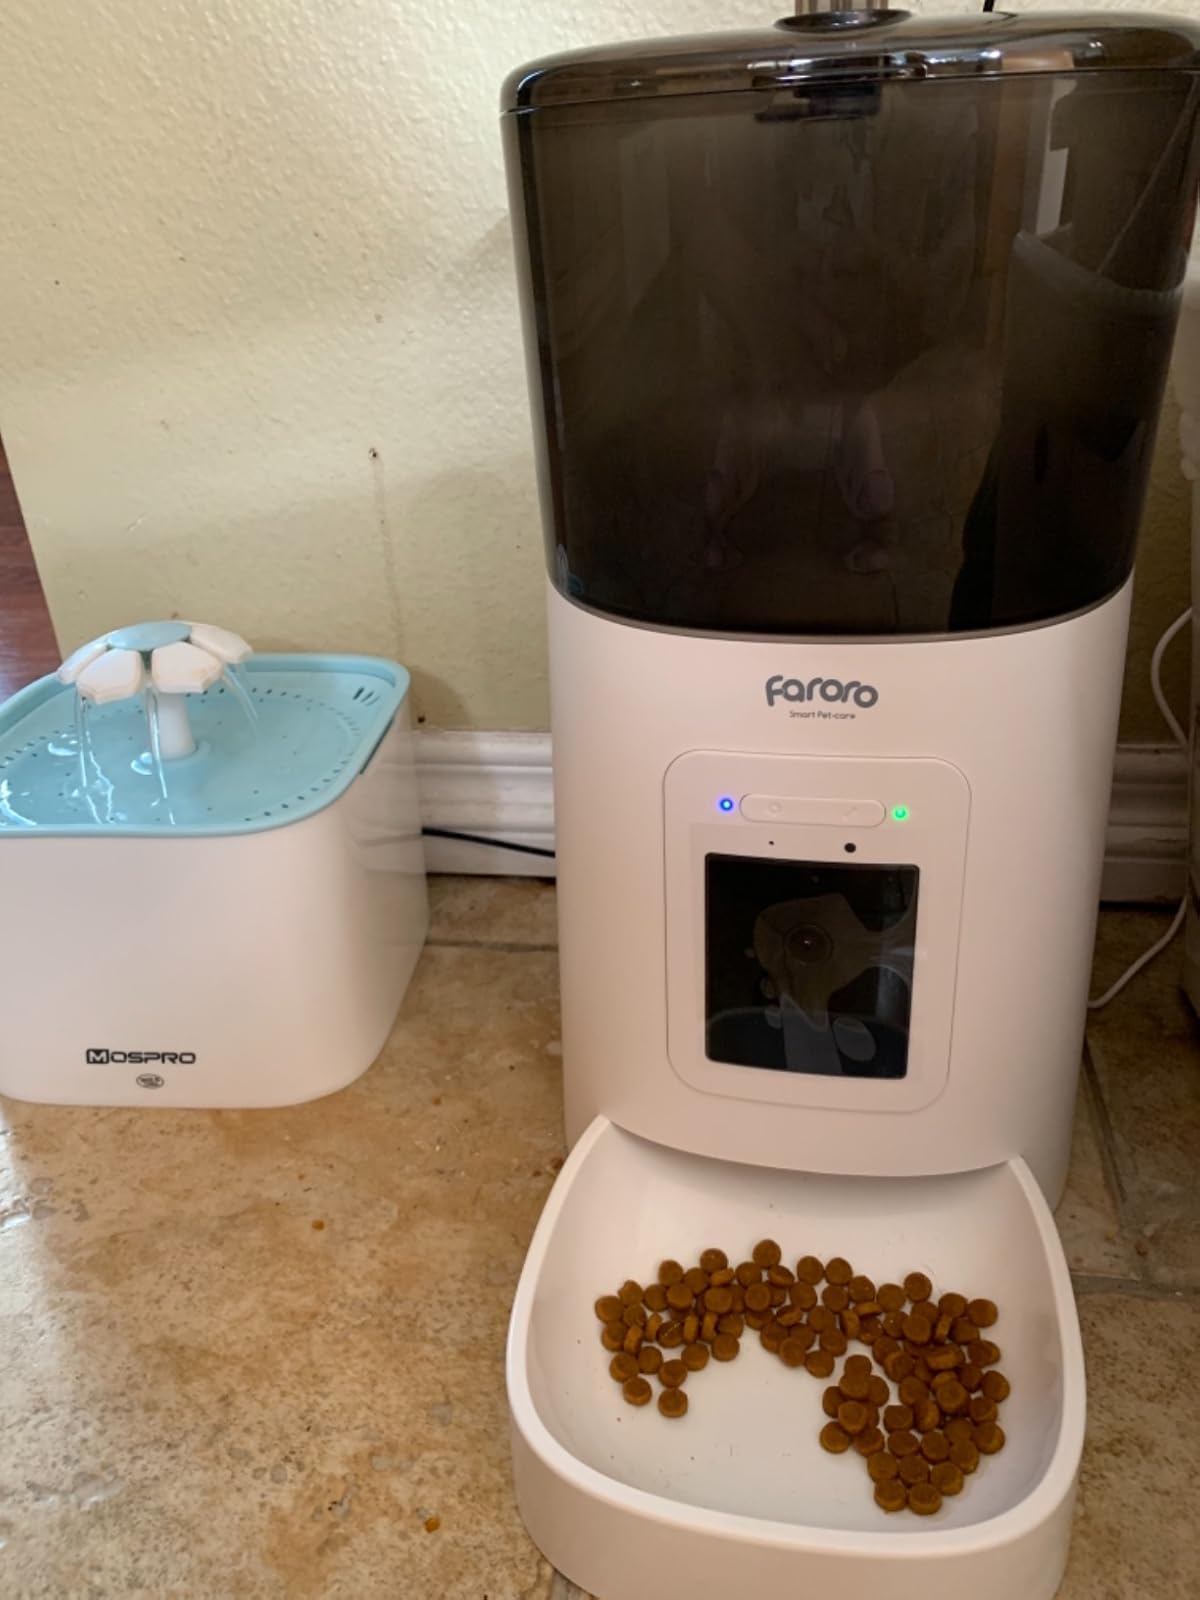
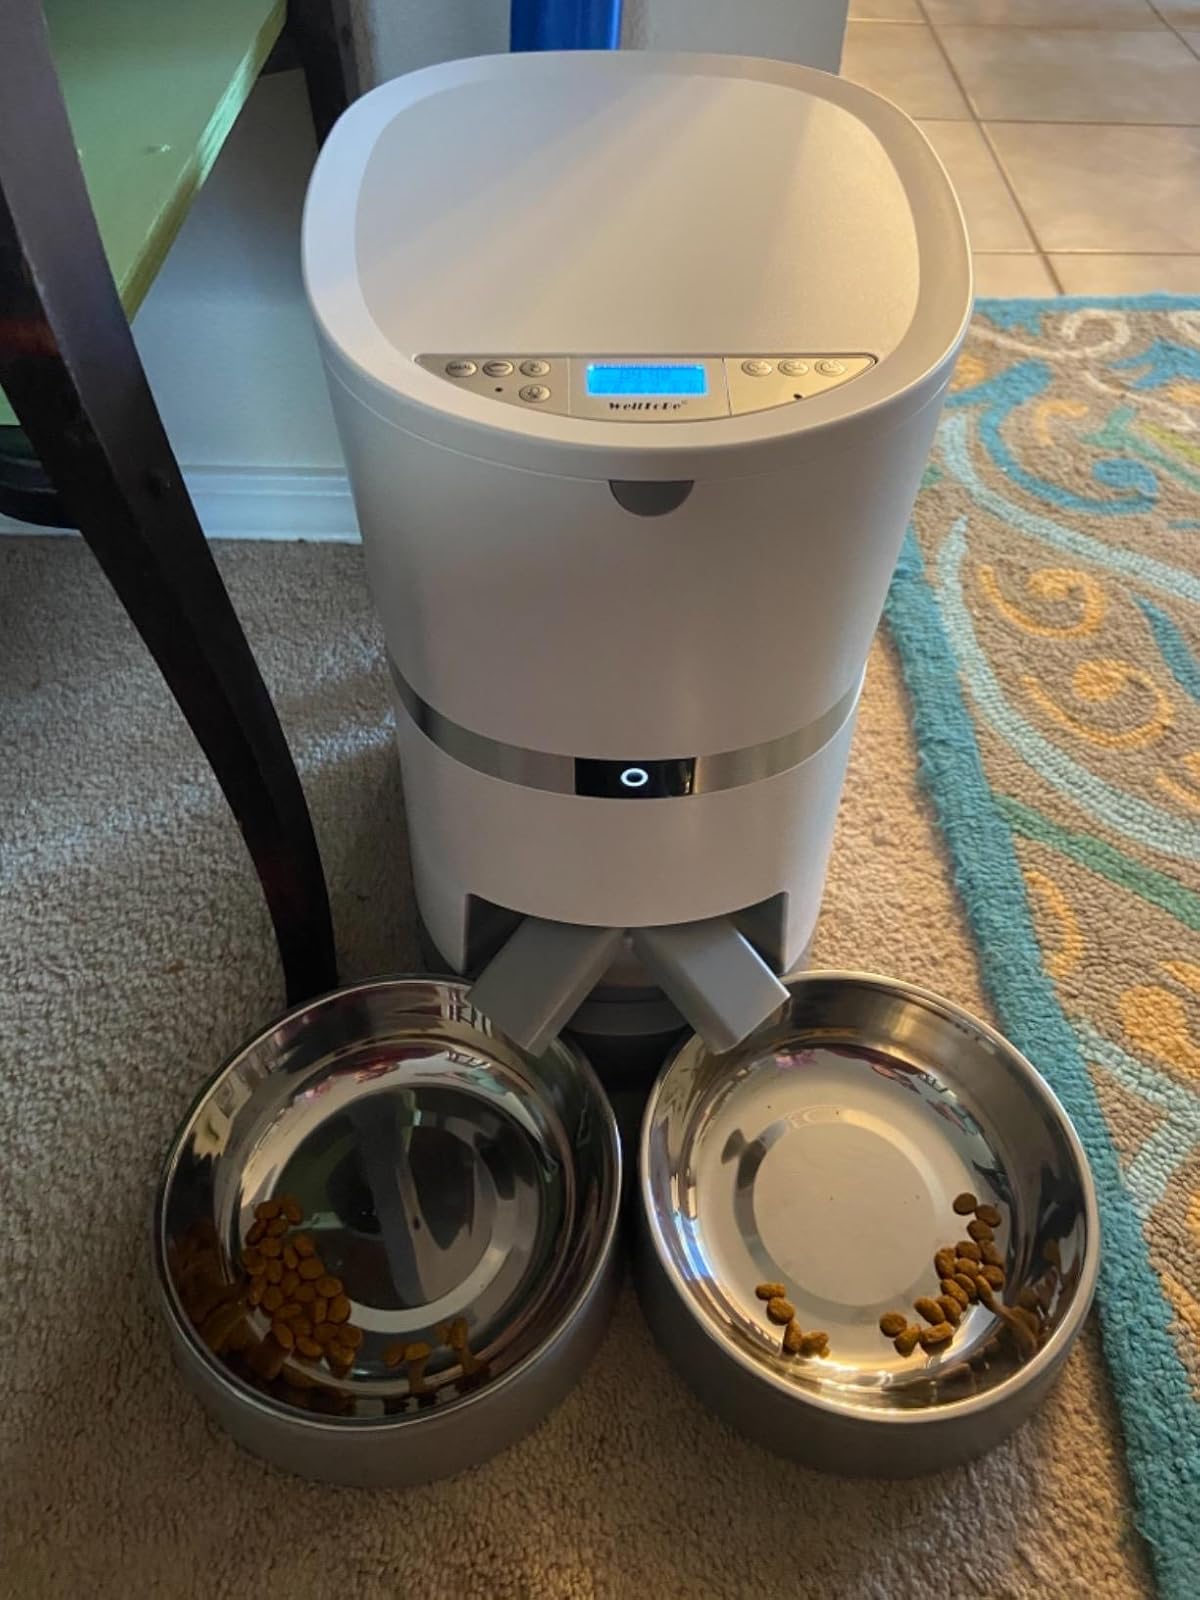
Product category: items_feeder
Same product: no